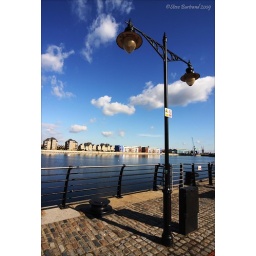
Just liked the street lamps against the blue sky.